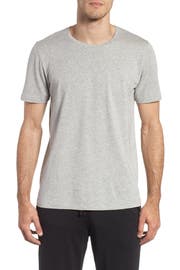
a soft stretchy blend of pima cotton and modal defines a versatile t tee in a smart crewneck cut